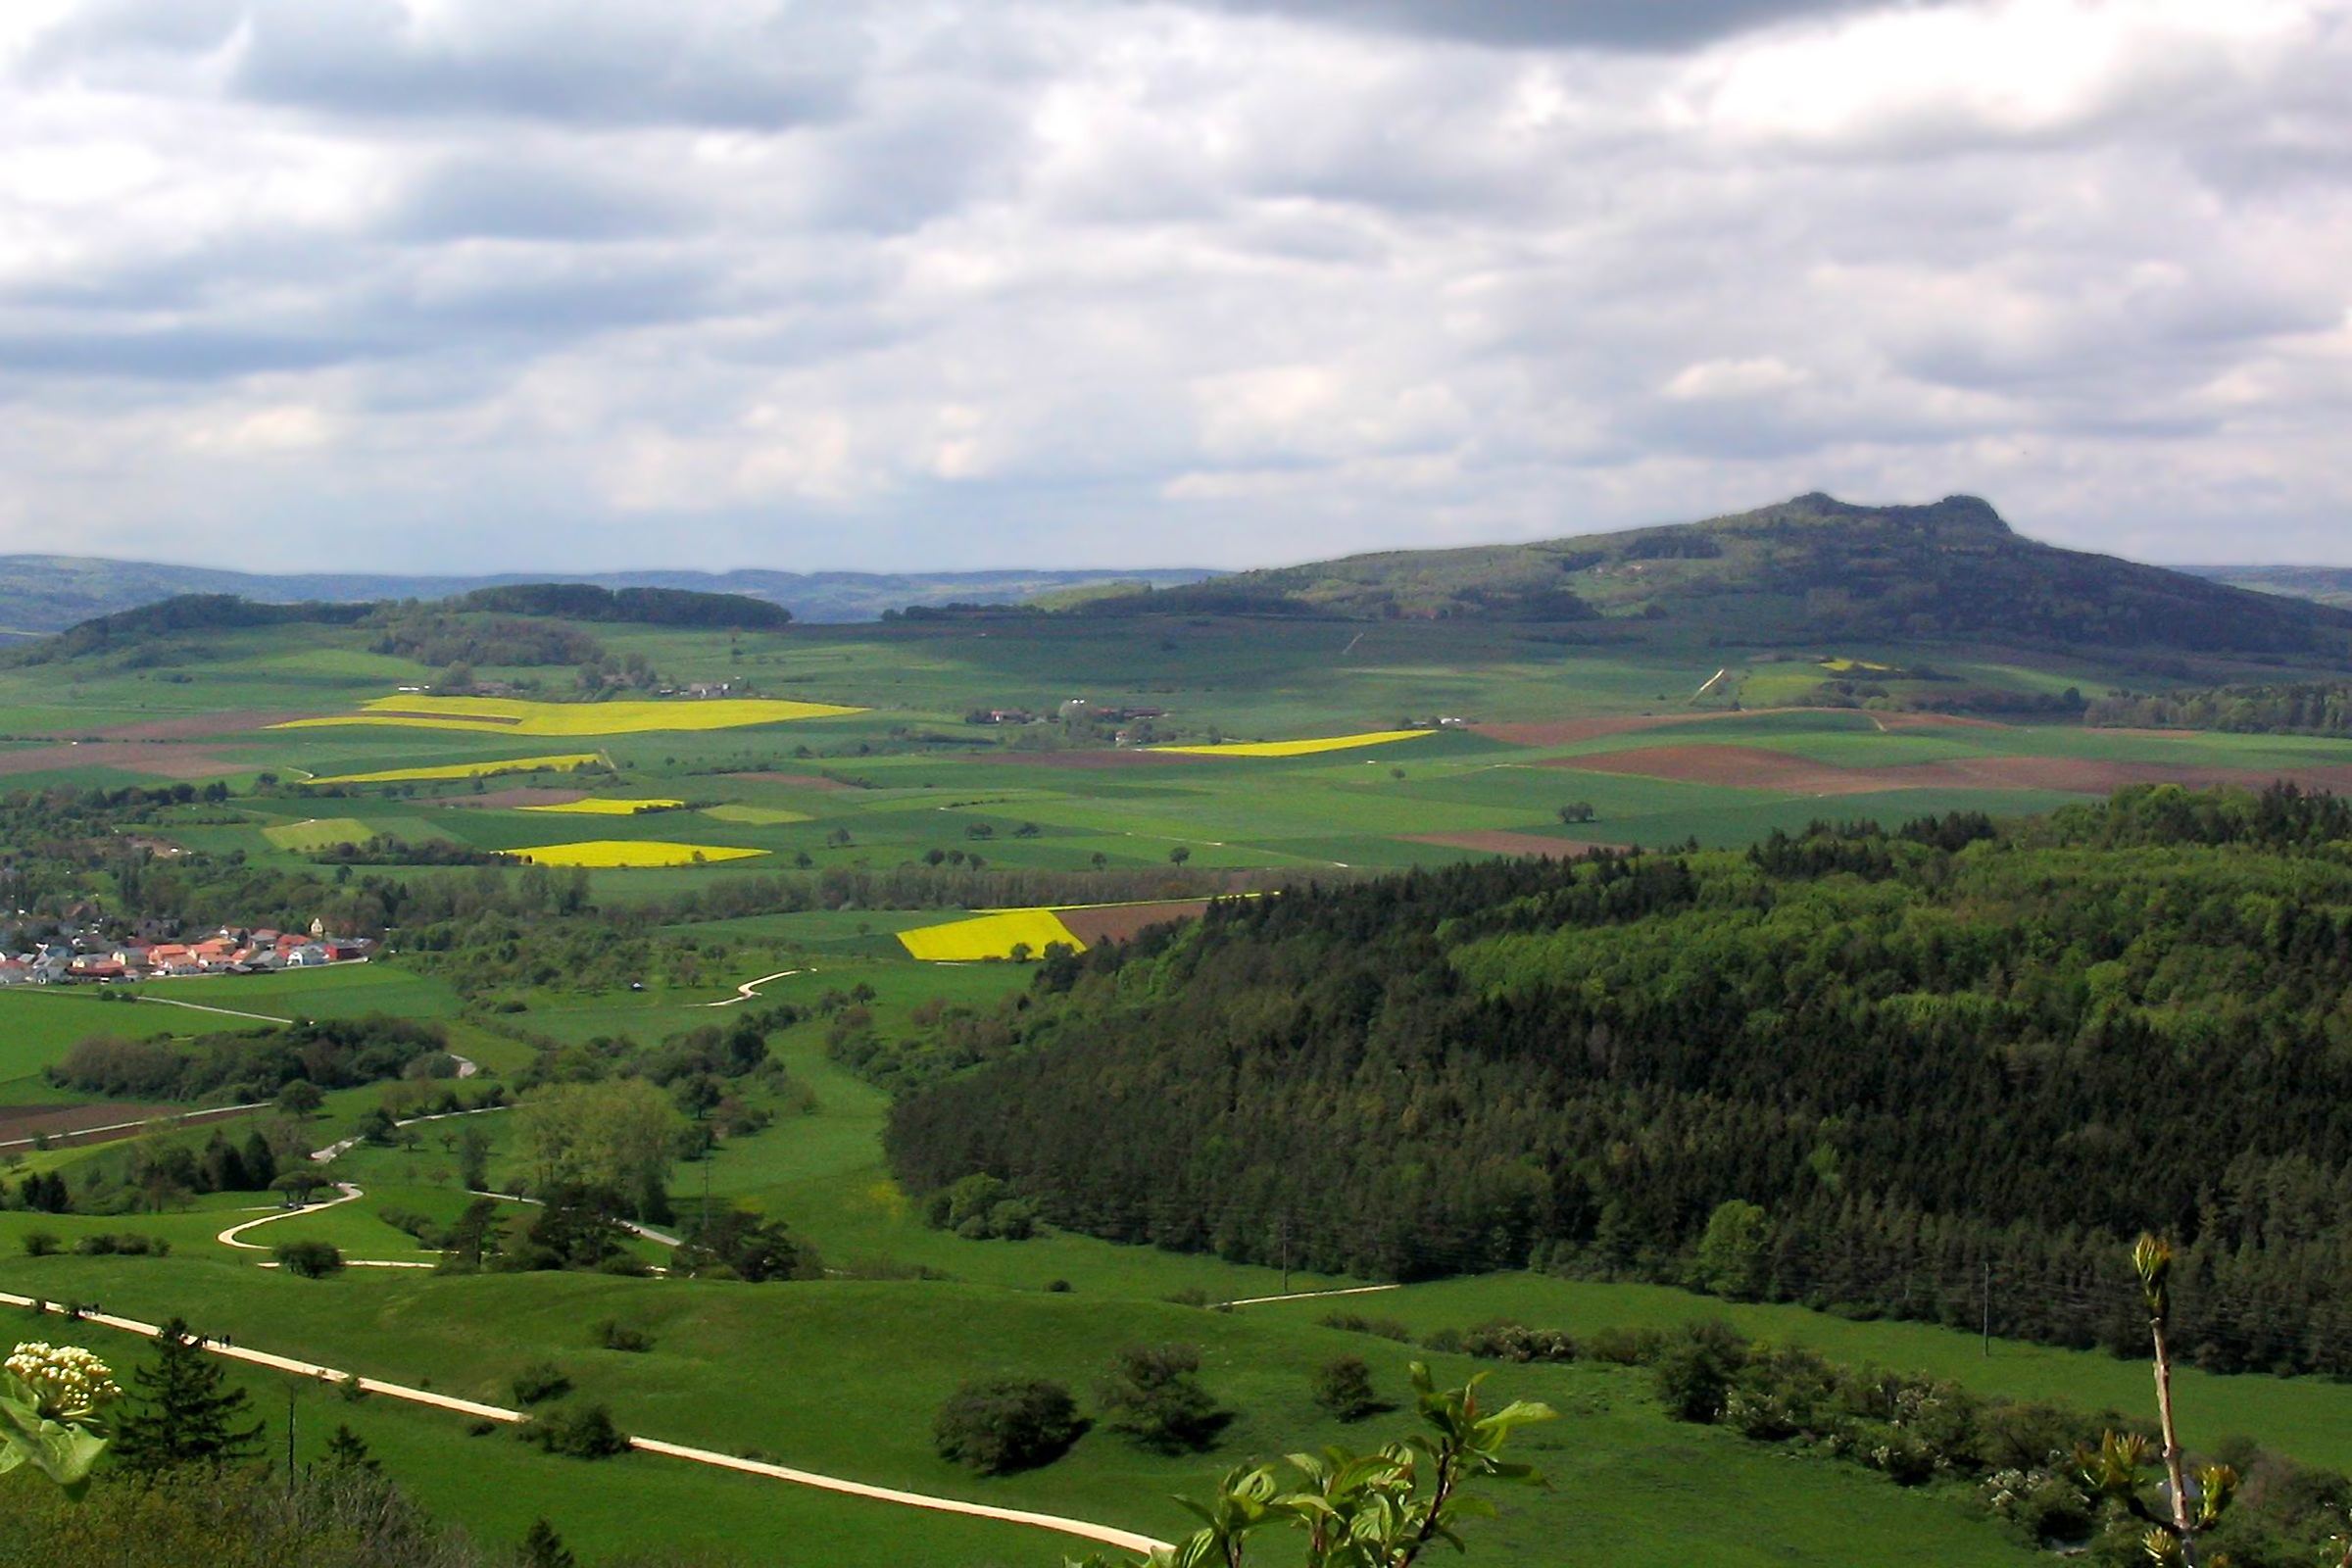
landscape, nature, mountain, field, farm, meadow, prairie, hill, valley, mountain range, pasture, reservoir, agriculture, highland, plain, golf course, grassland, plateau, germany, hegau, fell, loch, ecosystem, rural area, southern germany, aerial photography, baden wurttemberg, geographical feature, mountainous landforms, sport venue